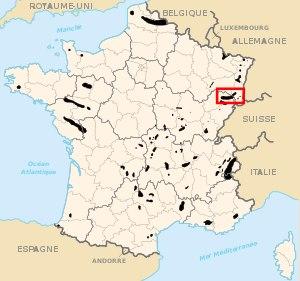
Le bassin houiller stéphanien sous-vosgien fait partie des bassins houillers des Vosges et du Jura. Il englobe l'est de la Haute-Saône, le Territoire de Belfort et le sud du Haut-Rhin, dans l'est de la France. Daté du Stéphanien, seule sa partie centre-ouest correspondant au bassin minier de Ronchamp et Champagney est abondamment exploitée pour ses couches de bonne qualité entre le milieu du XVIIIᵉ siècle et le milieu du XXᵉ siècle, tandis que ses autres sites sont délaissés et très peu exploités, soit en raison d'une profondeur trop importante, soit en raison de la médiocre qualité et de la faible épaisseur des couches.